Ferdinand II, Holy Roman Emperor

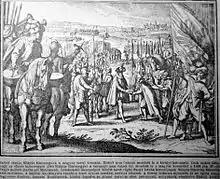
The meeting of Emperor Rudolph II and his brother, Archduke Matthias near Prague in 1608

The Uskoksirregular soldiers of mixed origin along the northeastern coast of the Adriatic Seamade several attacks against the Venetian ships, claiming that the Venetians cooperated with the Ottomans. The Venetians urged Ferdinand to prevent further piratical actions. In 1600, he sent an envoy to the Uskoks, whom the Uskoks murdered. Ottoman raids against the borderlands continued and the expenses of the defence of Croatia, Slavonia and southwestern Hungary were almost exclusively financed from Inner Austria. Ferdinand could never properly manage financial affairs, and the most important fortresses were poorly supplied. The Ottomans occupied Nagykanizsa on 20 October 1600, which left the Styrian border almost defenseless against Ottoman raids. Ferdinand urged the Pope and Philip III of Spain to send reinforcements and funds to him. The Pope appointed his nephew, Gian Francesco Aldobrandini, as the commander of the papal troops. Ferdinand's counselors warned him against a counter-invasion before further reinforcements arrived, but Aldobrandini convinced him to lay siege to Nagykanizsa on 18 October 1601. After his troops were decimated by hunger and bad weather, Ferdinand was forced to lift the siege and return to Styria on 15 November.